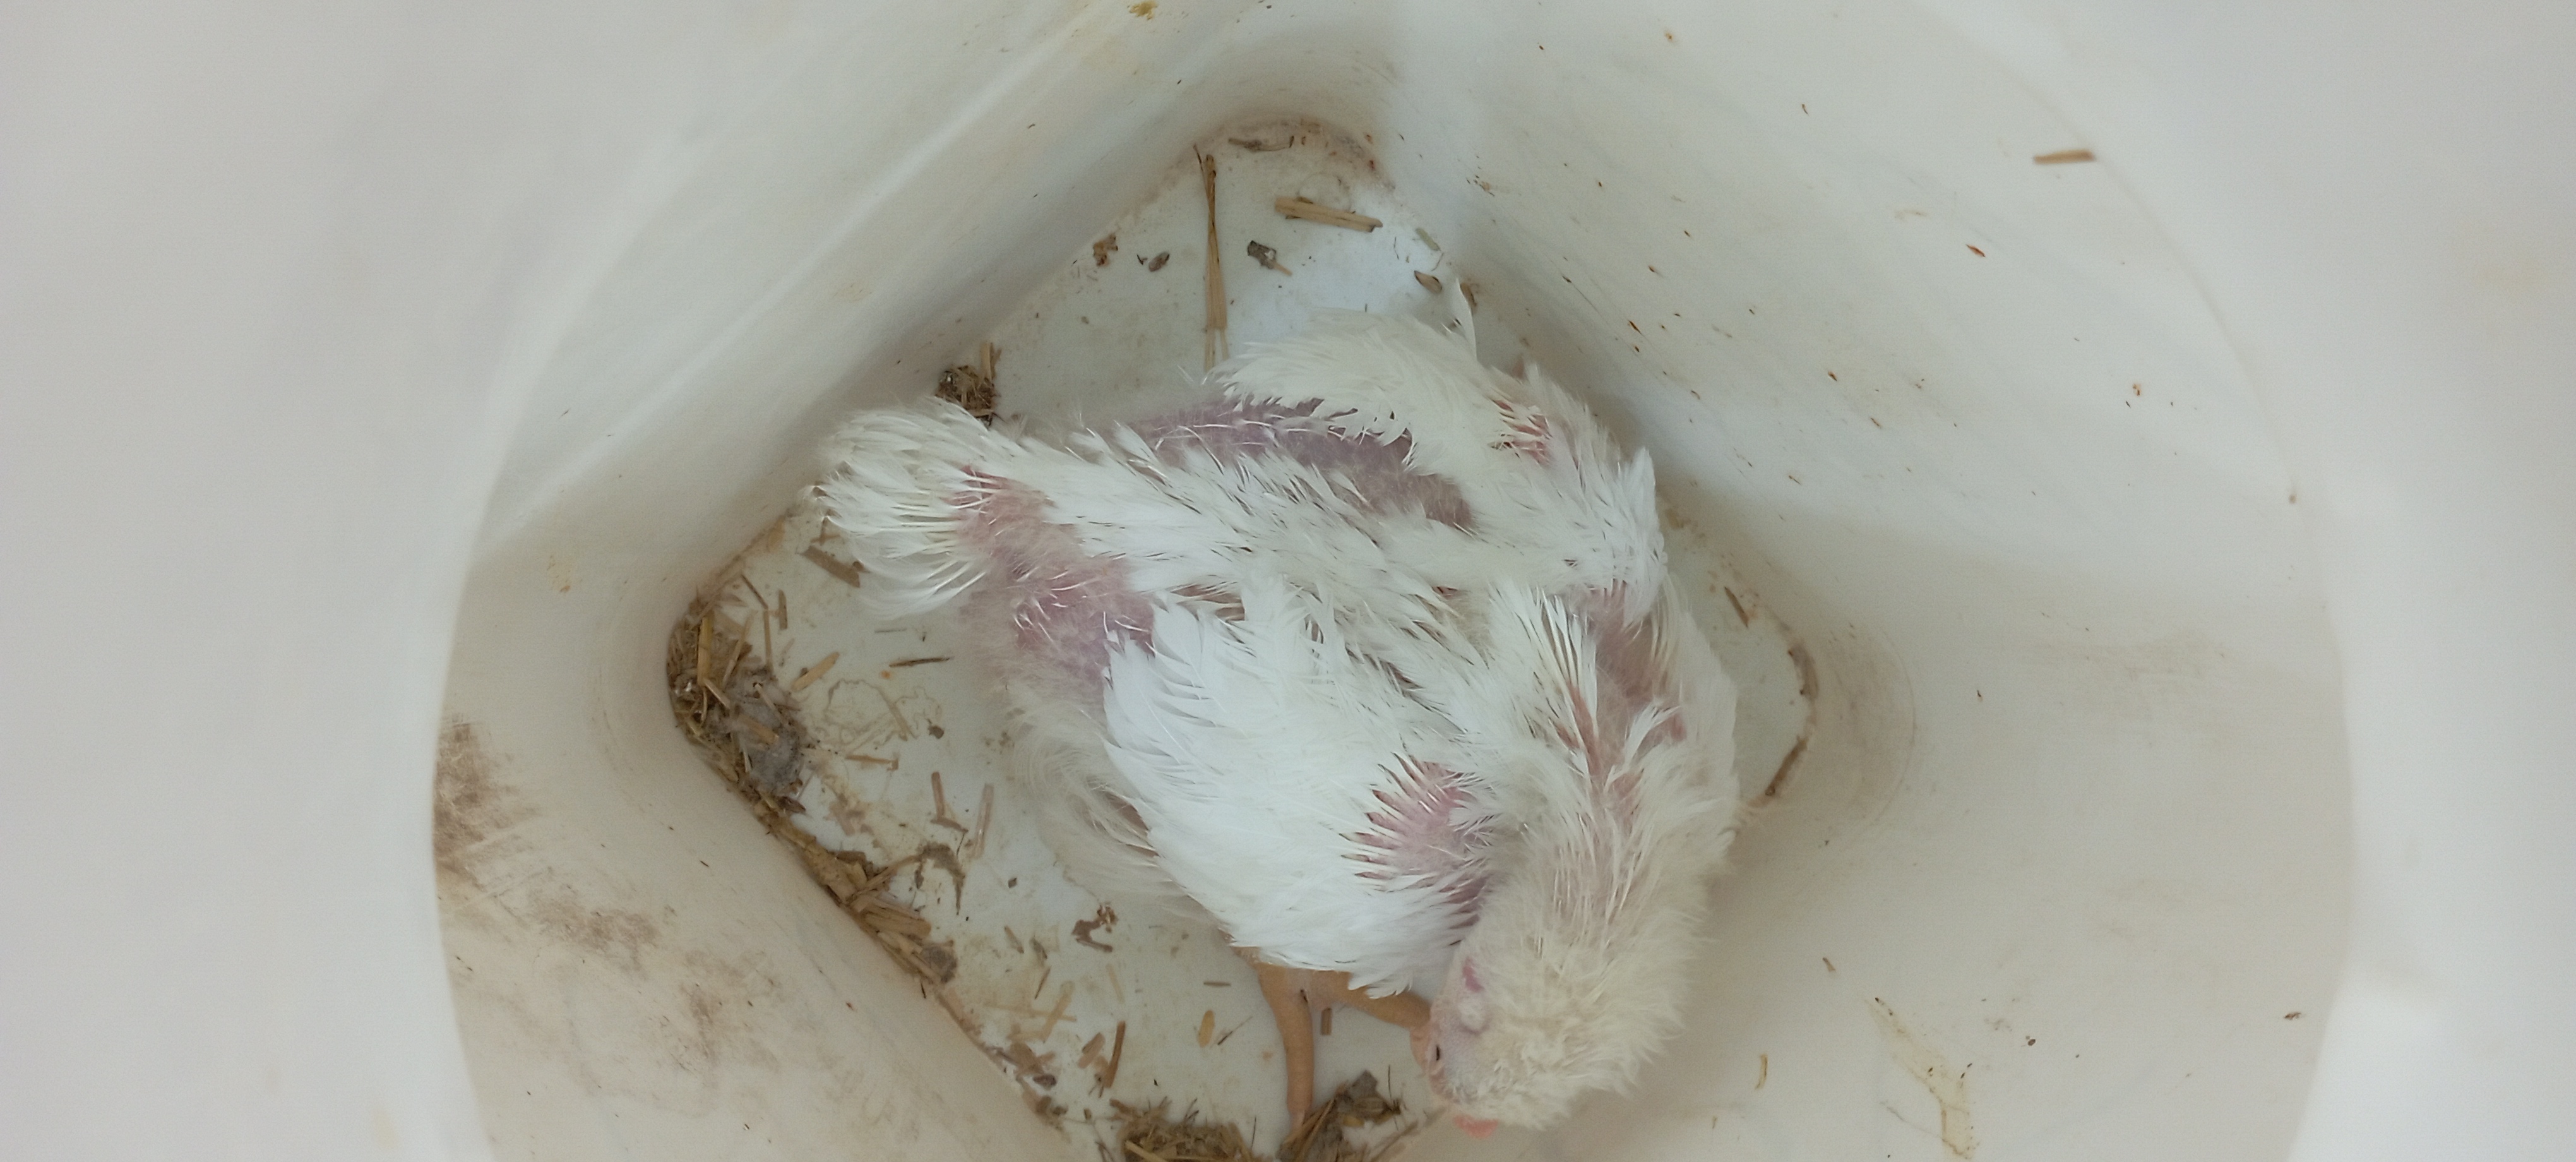
Weight: 1284 g